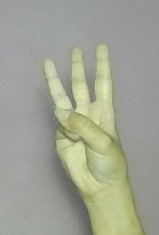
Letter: thaa